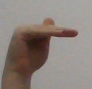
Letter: khaa